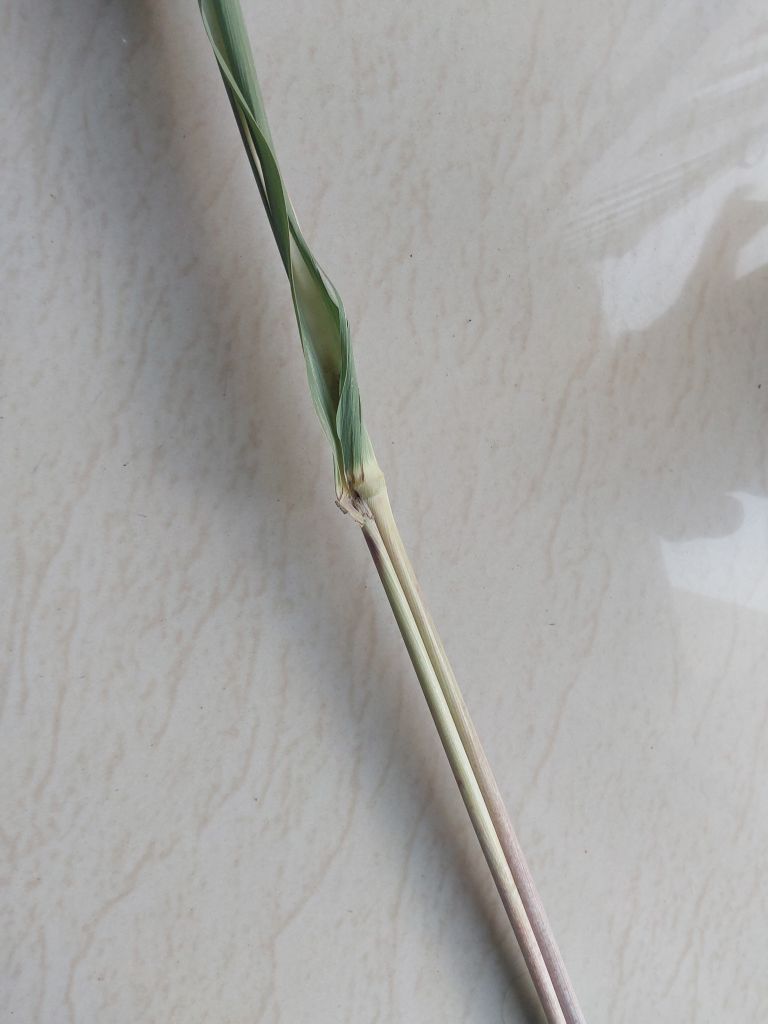
Label: Pokkah Boeng